Sapporo Station (Sapporo Municipal Subway)

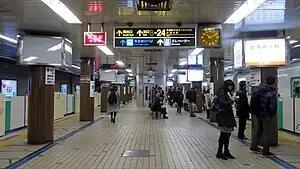
Namboku Line platform

is a Sapporo Municipal Subway station in Chūō-ku, Sapporo, Hokkaido, Japan. The station is numbered "N06" for the Namboku Line, and "H07" for the Tōhō Line. The station is connected to the JR Hokkaido Sapporo Station by an underground passage.